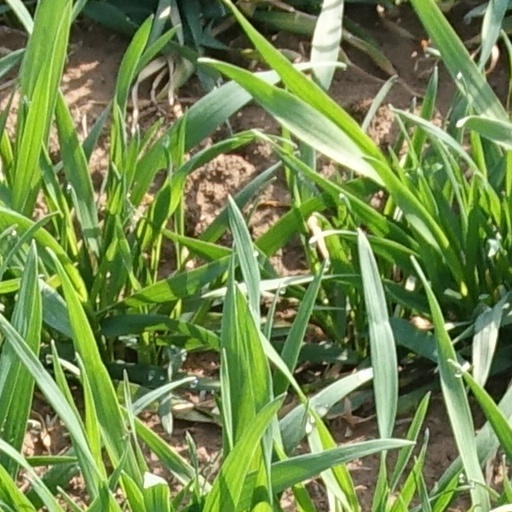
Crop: wheat